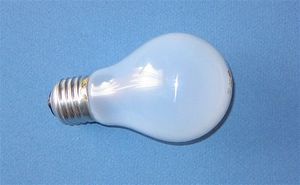
Glødelampe
Almindelig glødelampe/-pære
En glødelampe, glødepære eller i daglig tale pære eller elpære, er en elektrisk modstand, der er designet til at kunne klare høje temperaturer, og derved afgive lys.